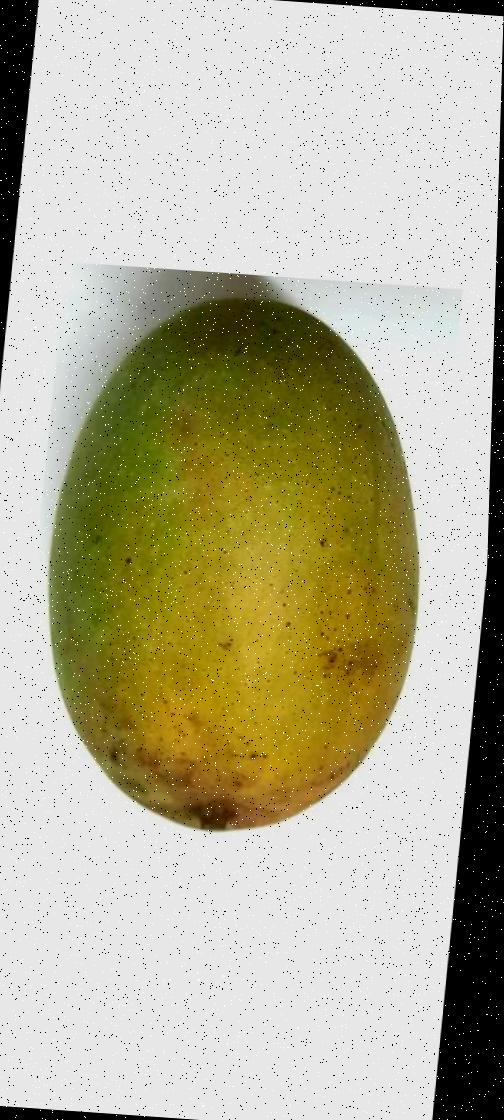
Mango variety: Shada